Dieudonné Saive

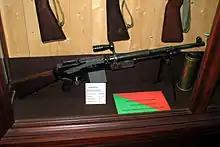
FN Mle D BAR variant featuring a quick-change barrel

In 1929, Saive returned to Belgium where he oversaw the manufacture of the commercial version of the Browning Automatic Rifle (BAR). By 1930, Saive was promoted to become FN's chief weapons designer ("Chef de Service"). Saive improved the operating mechanism of the .30 cal. M1919 Browning M2 AN aircraft machine gun in 1932, increasing its rate of fire to 1,200 rpm. In 1938, he made additional improvements to the M2 further increasing its rate of fire to 1,500 rpm. During the same period, Saive continued to improve the "Grand Rendement", and by 1934 the French term "Grande Puissance" ("Hi-Power") was first applied to the evolved design which became the French GP-35 self-loading pistol or FN Browning Hi-Power. The Hi-Power was the first 9×19mm handgun to utilize a true staggered-column box magazine. The large magazine enabled the weapon to carry a total of fourteen cartridges without an excessively oversized or protruding handgrip.